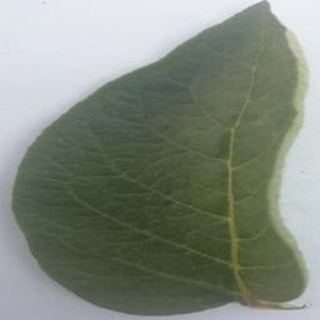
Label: healthy_potato